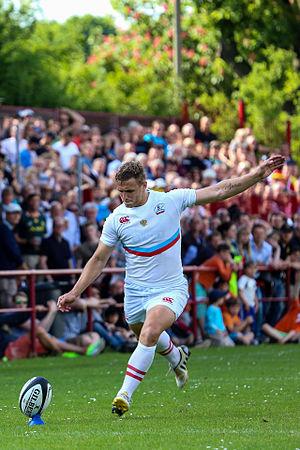
Yuri Kushnarev ou Yury Kushnarëv, né le 6 juin 1985, est un joueur international russe de rugby à XV.